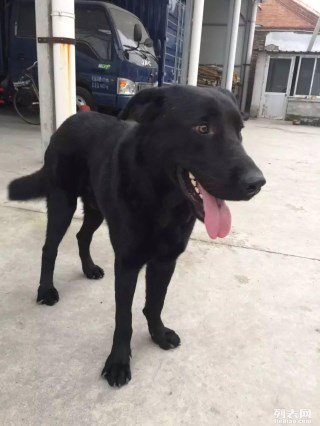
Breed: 3580-n000122-Labrador_retriever